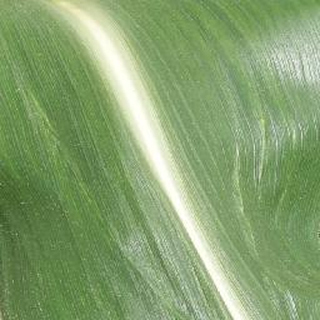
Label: healthy_corn